List of historical highway markers in Hampshire County, West Virginia

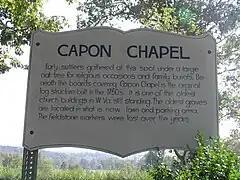
Capon Chapel marker

Inscription: Early settlers gathered at this spot under a large oak tree for religious occasions and family burials. Beneath the boards covering Capon Chapel is the original log structure built in the 1750s. It is one of the oldest church buildings in W. Va. still standing. The oldest graves are located in what is now lawn and parking area. The fieldstone markers were lost over the years.